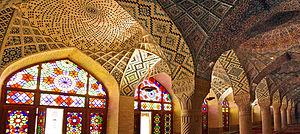
L´intérieur de la mosquée Nasir-ol-molk à Chiraz, Iran
Chiraz ou Shiraz est une ville du sud-ouest de l'Iran. C'est la capitale de la province du Fars.